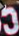
Number: 5